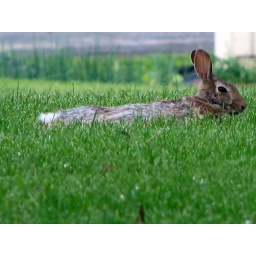
Relaxing in the field behind our house